List of UK top-ten singles in 1956

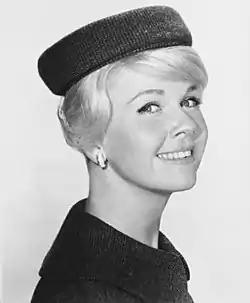
Doris Day achieved her second and final UK number-one single this year with the Academy Award-winning song from the film "The Man Who Knew Too Much", "Que Sera, Sera (Whatever Will Be, Will Be)".

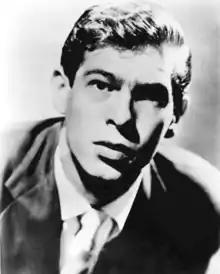
In November 1956, Johnnie Ray scored the second of his three UK number-one singles with "Just Walkin' in the Rain", which topped the chart for seven weeks and also became the year's Christmas number-one.

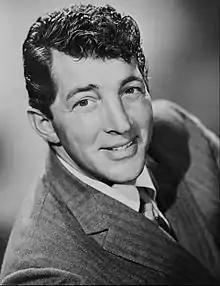
Dean Martin achieved his only UK number-one single in February of this year with "Memories Are Made of This", which spent four weeks at the top of the chart.

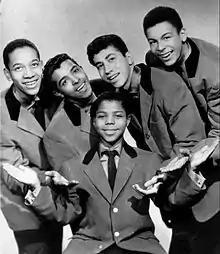
Frankie Lymon and his group The Teenagers spent three weeks at number-one in 1956 with their biggest hit and signature song "Why Do Fools Fall in Love". Lymon, who was aged 13 years and 10 months old when the song topped the charts, became, at the time, the youngest person to have a UK number-one single.

The UK Singles Chart is one of many music charts compiled by the Official Charts Company that calculates the best-selling singles of the week in the United Kingdom. Before 2004, the chart was only based on the sales of physical singles. This list shows singles that peaked in the Top 10 of the UK Singles Chart during 1956, as well as singles which peaked in 1955 and 1957 but were in the top 10 in 1956. The entry date is when the single appeared in the top 10 for the first time (week ending, as published by the Official Charts Company, which is six days after the chart is announced).